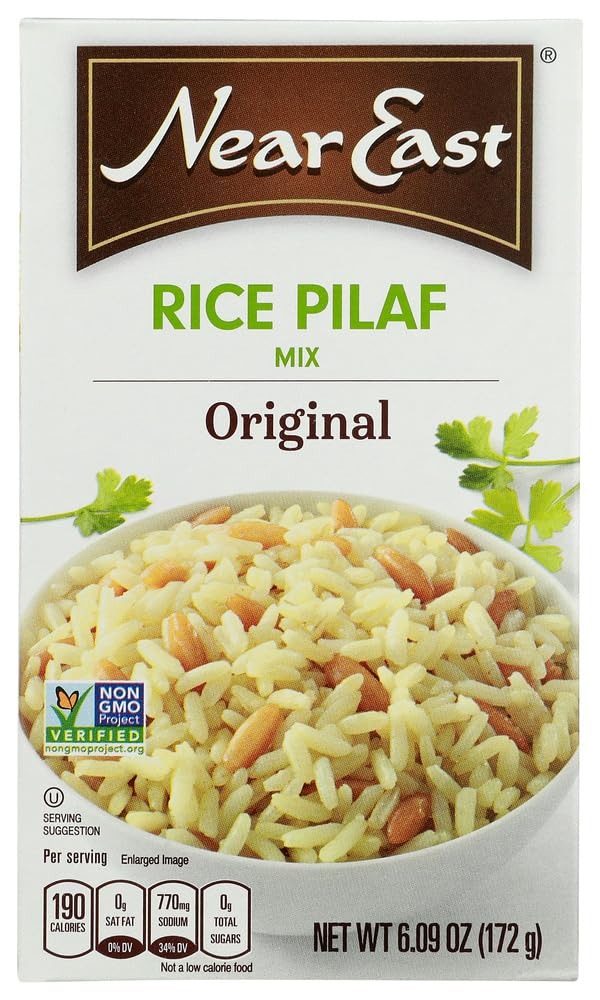
Item Name: Near East Rice Mix Pilaf Original
Value: 18.27
Unit: Ounce

Price: 2.765